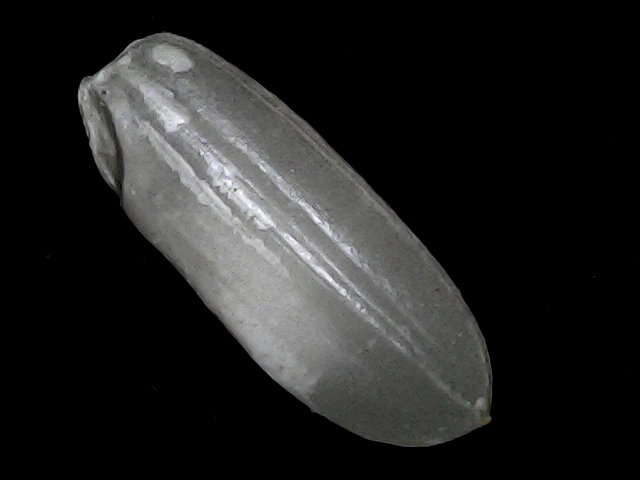
Rice variety: BRRI74